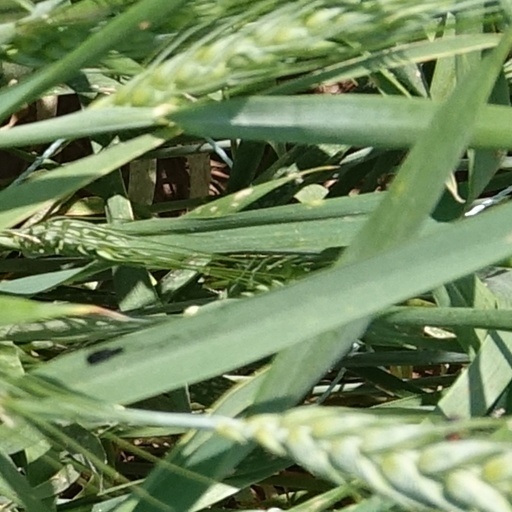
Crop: wheat